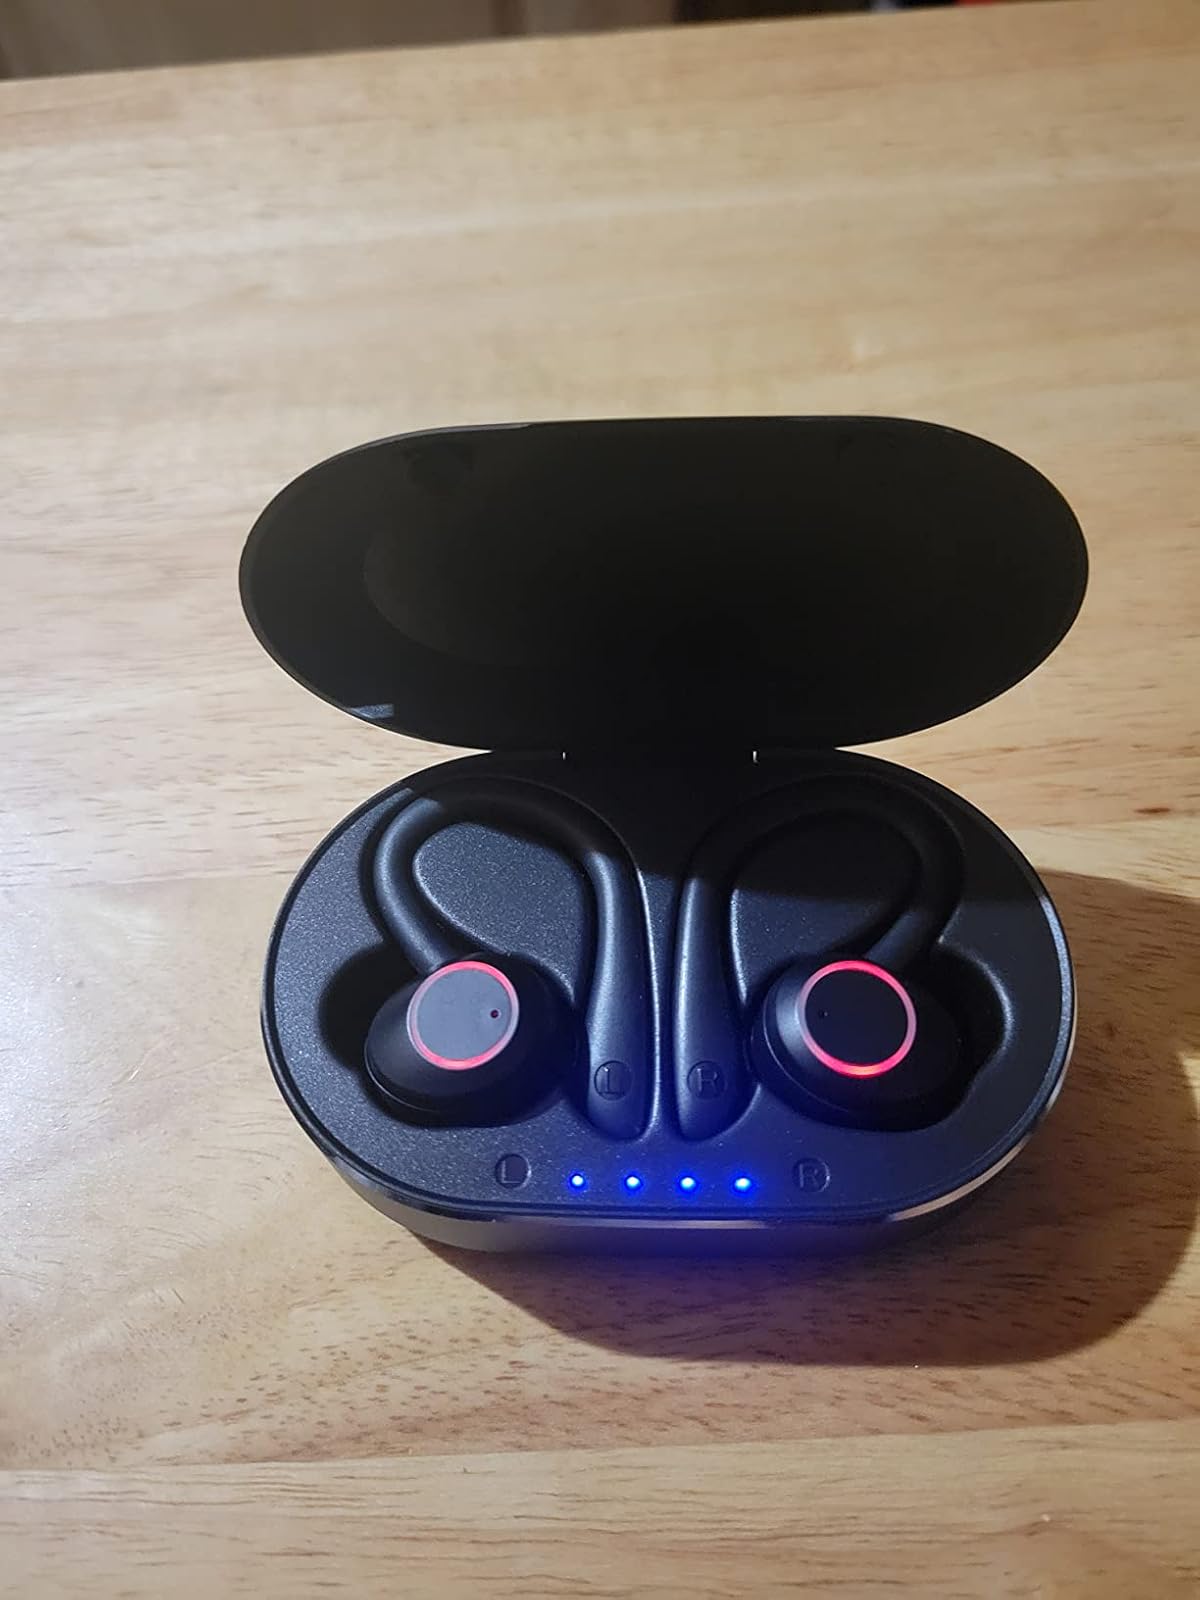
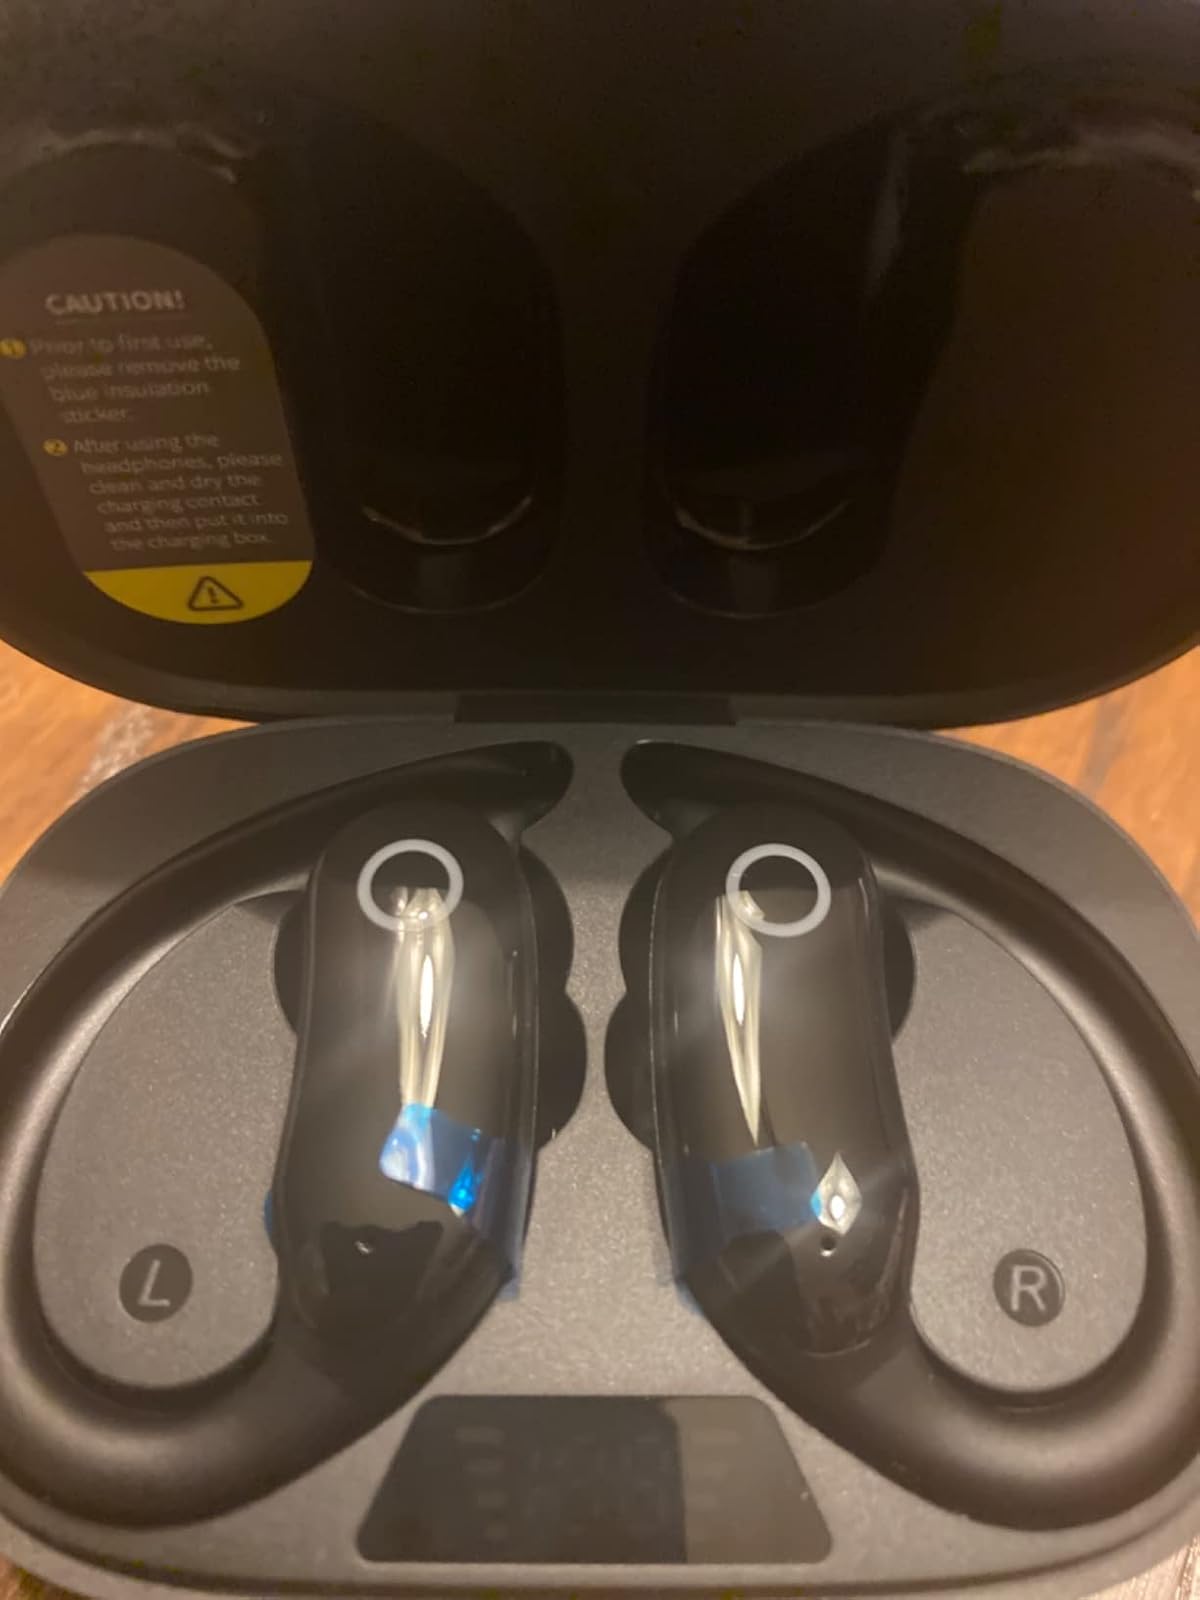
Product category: earbuds
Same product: no